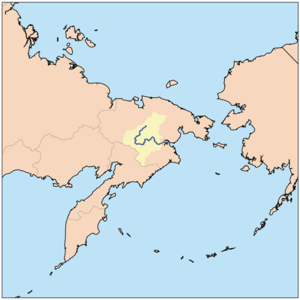
Fedot Alexeïev Popov, est explorateur russe du XVIIᵉ siècle, organisateur de la première expédition européenne à travers le détroit de Béring.